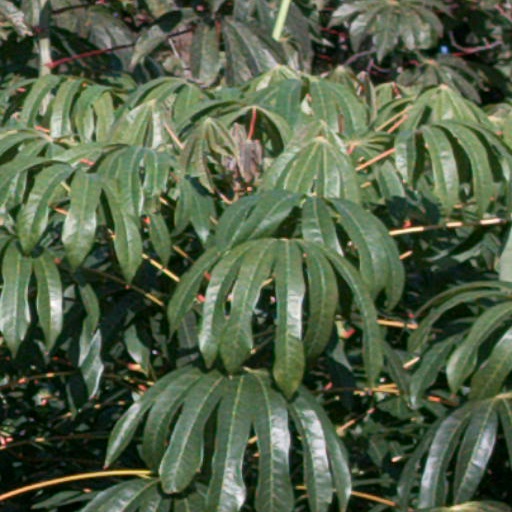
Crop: cassava